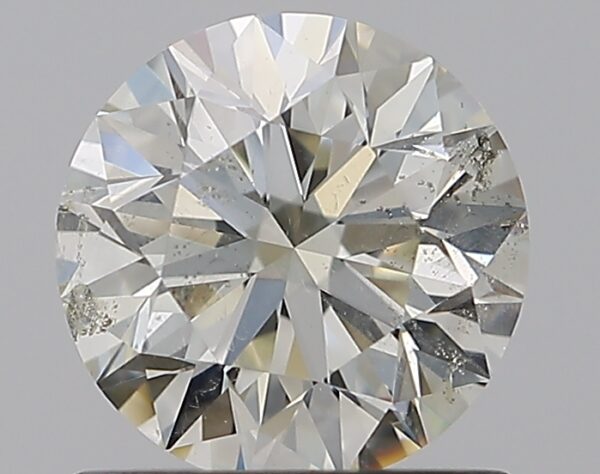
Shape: round
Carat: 1.01
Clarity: SI2
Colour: J
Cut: EX
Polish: EX
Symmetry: EX
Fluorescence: VSL
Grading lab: IGI
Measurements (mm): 6.39 x 6.35 x 4.01